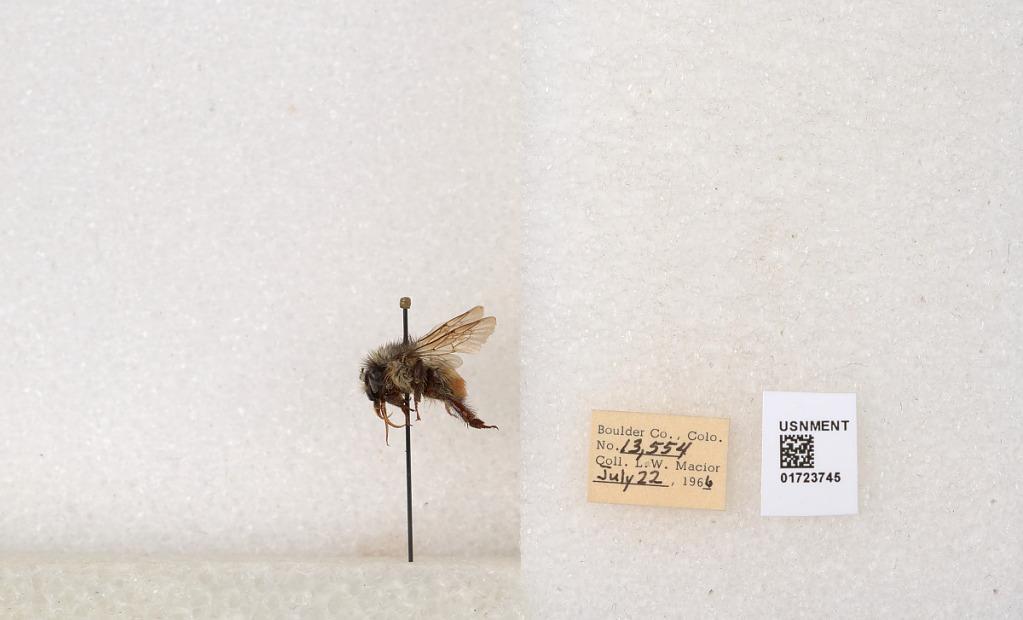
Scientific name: Bombus flavifrons Cresson
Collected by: L. Macior
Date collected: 1966-7-22
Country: United States
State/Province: Colorado
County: Boulder
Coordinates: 40.0925, -105.358